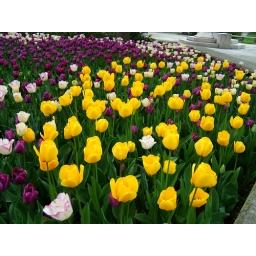
Patch of yellow tulips near main library